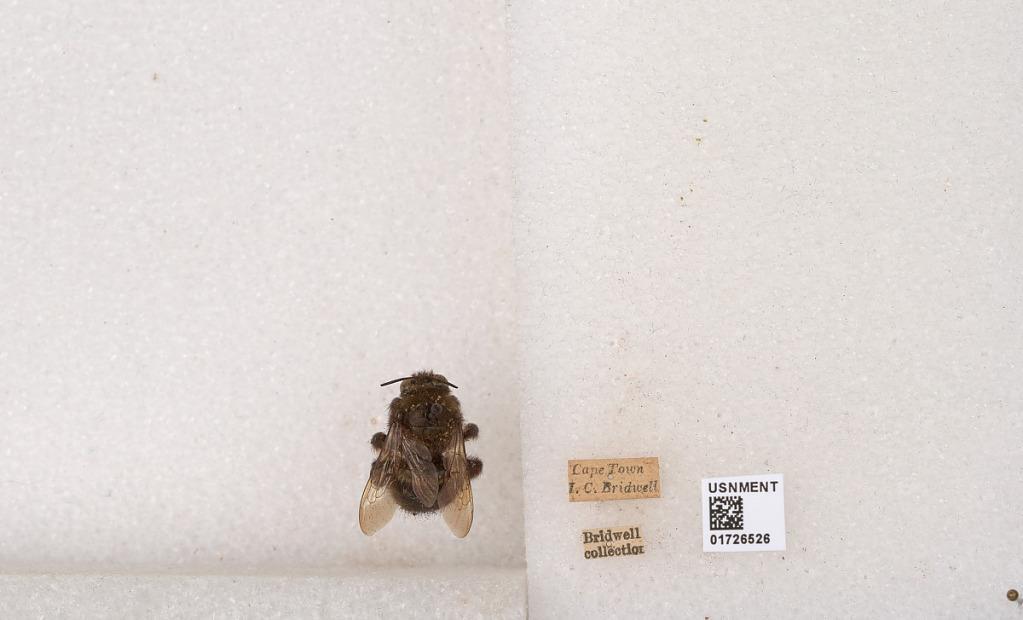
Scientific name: Xylocopa (Xylomelissa) hottentotta Smith
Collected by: J. Bridwell
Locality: Cape Town